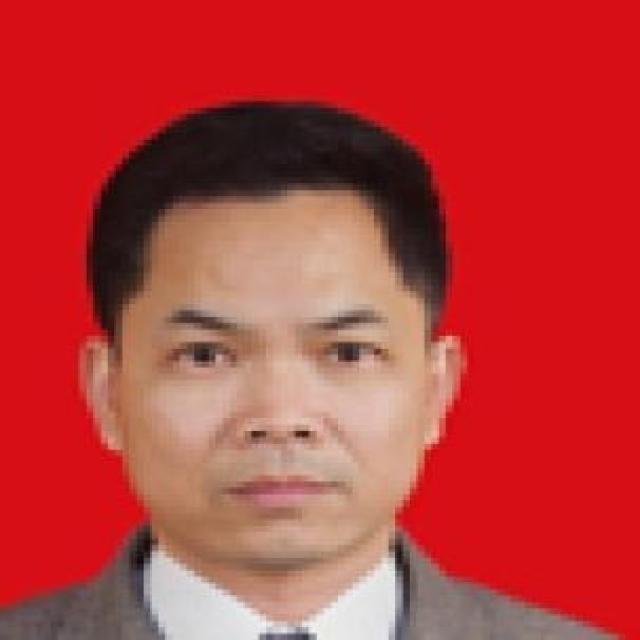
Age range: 45-64